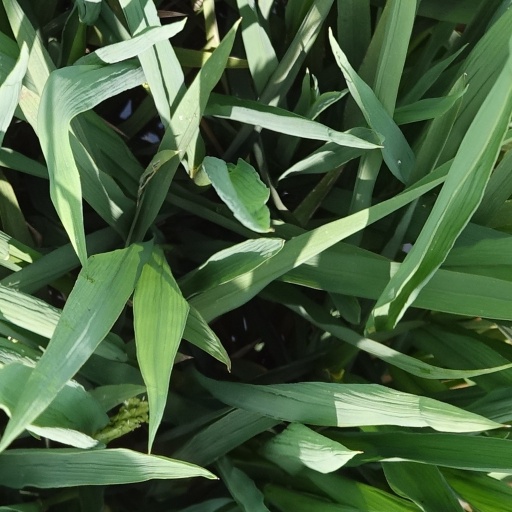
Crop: rice